M. Abdul Latif

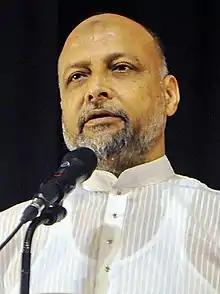
Abdul Latif in 2016

M. Abdul Latif is a Bangladesh Awami League politician and a former Jatiya Sangsad member representing the Chittagong-11 and Chittagong-10 constituencies.